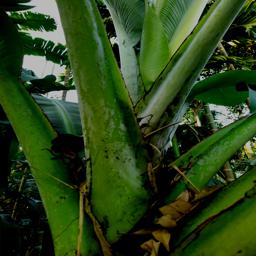
Label: JAHAJI STEM